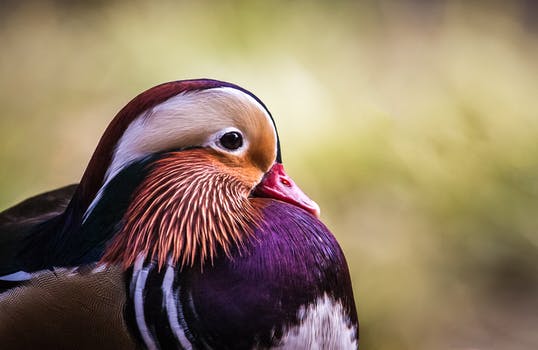
Label: No Watermark